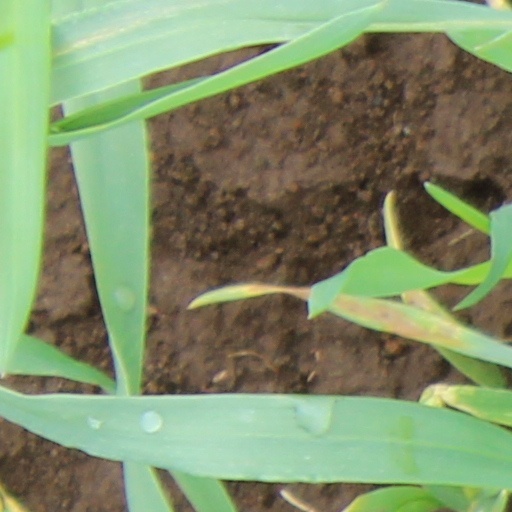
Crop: wheat